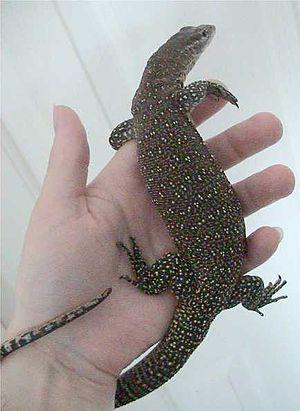
Le Varan de Timor, Varanus timorensis, est une espèce de sauriens de la famille des Varanidae.